Hans Erni

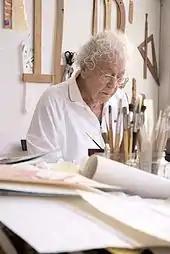
Hans Erni in April 2010

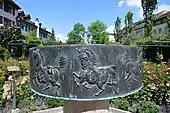
Circus Knie fountain located at the so-called "Duftrosengarten" in Rapperswil

Erni was commissioned by the Lucerne Museum Fine Arts to organize an exhibit about Pablo Picasso. The Spanish artist remained grateful for that opportunity to show his art in Switzerland. In 1936 Erni started to work with abstract art. From 1940 to 1945 he was a soldier in the Swiss army and was engaged as a camouflage painter because of his experience with large-size murals. In 1948, he was a competitor in the 1948 Summer Olympics' painting competitions. Between 1950 and 1952 he participated to exhibitions in Latin America. However, his participation in the Biennale of São Paulo was not authorized by Federal Councillor Philipp Etter. After a stay in Mauritania and Guinea he painted African topics. In 1960 he organized with Alfred Pauletto, Celestino Piatti, Hugo Wetli and Kurt Wirth an exhibition in Olten about graphic design and painting. He participated to the 1964 Documenta exhibition in Kassel, in the graphic design department.